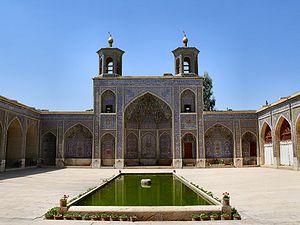
La mosquée Nassir-ol-Molk est située à Chiraz dans la province de Fars en Iran. Cette mosquée chiite a été construite sur l'ordre de Mirza Hasan Ali Nasir al Molk, l'un des seigneurs de la dynastie kadjar, de 1876 à 1888. Les concepteurs étaient Muhammad Hasan-e-Memar et Muhammad Reza Kashi Paz-e-Shirazi. La mosquée contient plusieurs vitraux sur sa façade et affiche plusieurs éléments traditionnels tel les panj kāseh-i.
Cet article présente une liste de mosquées d'Iran, non exhaustive.